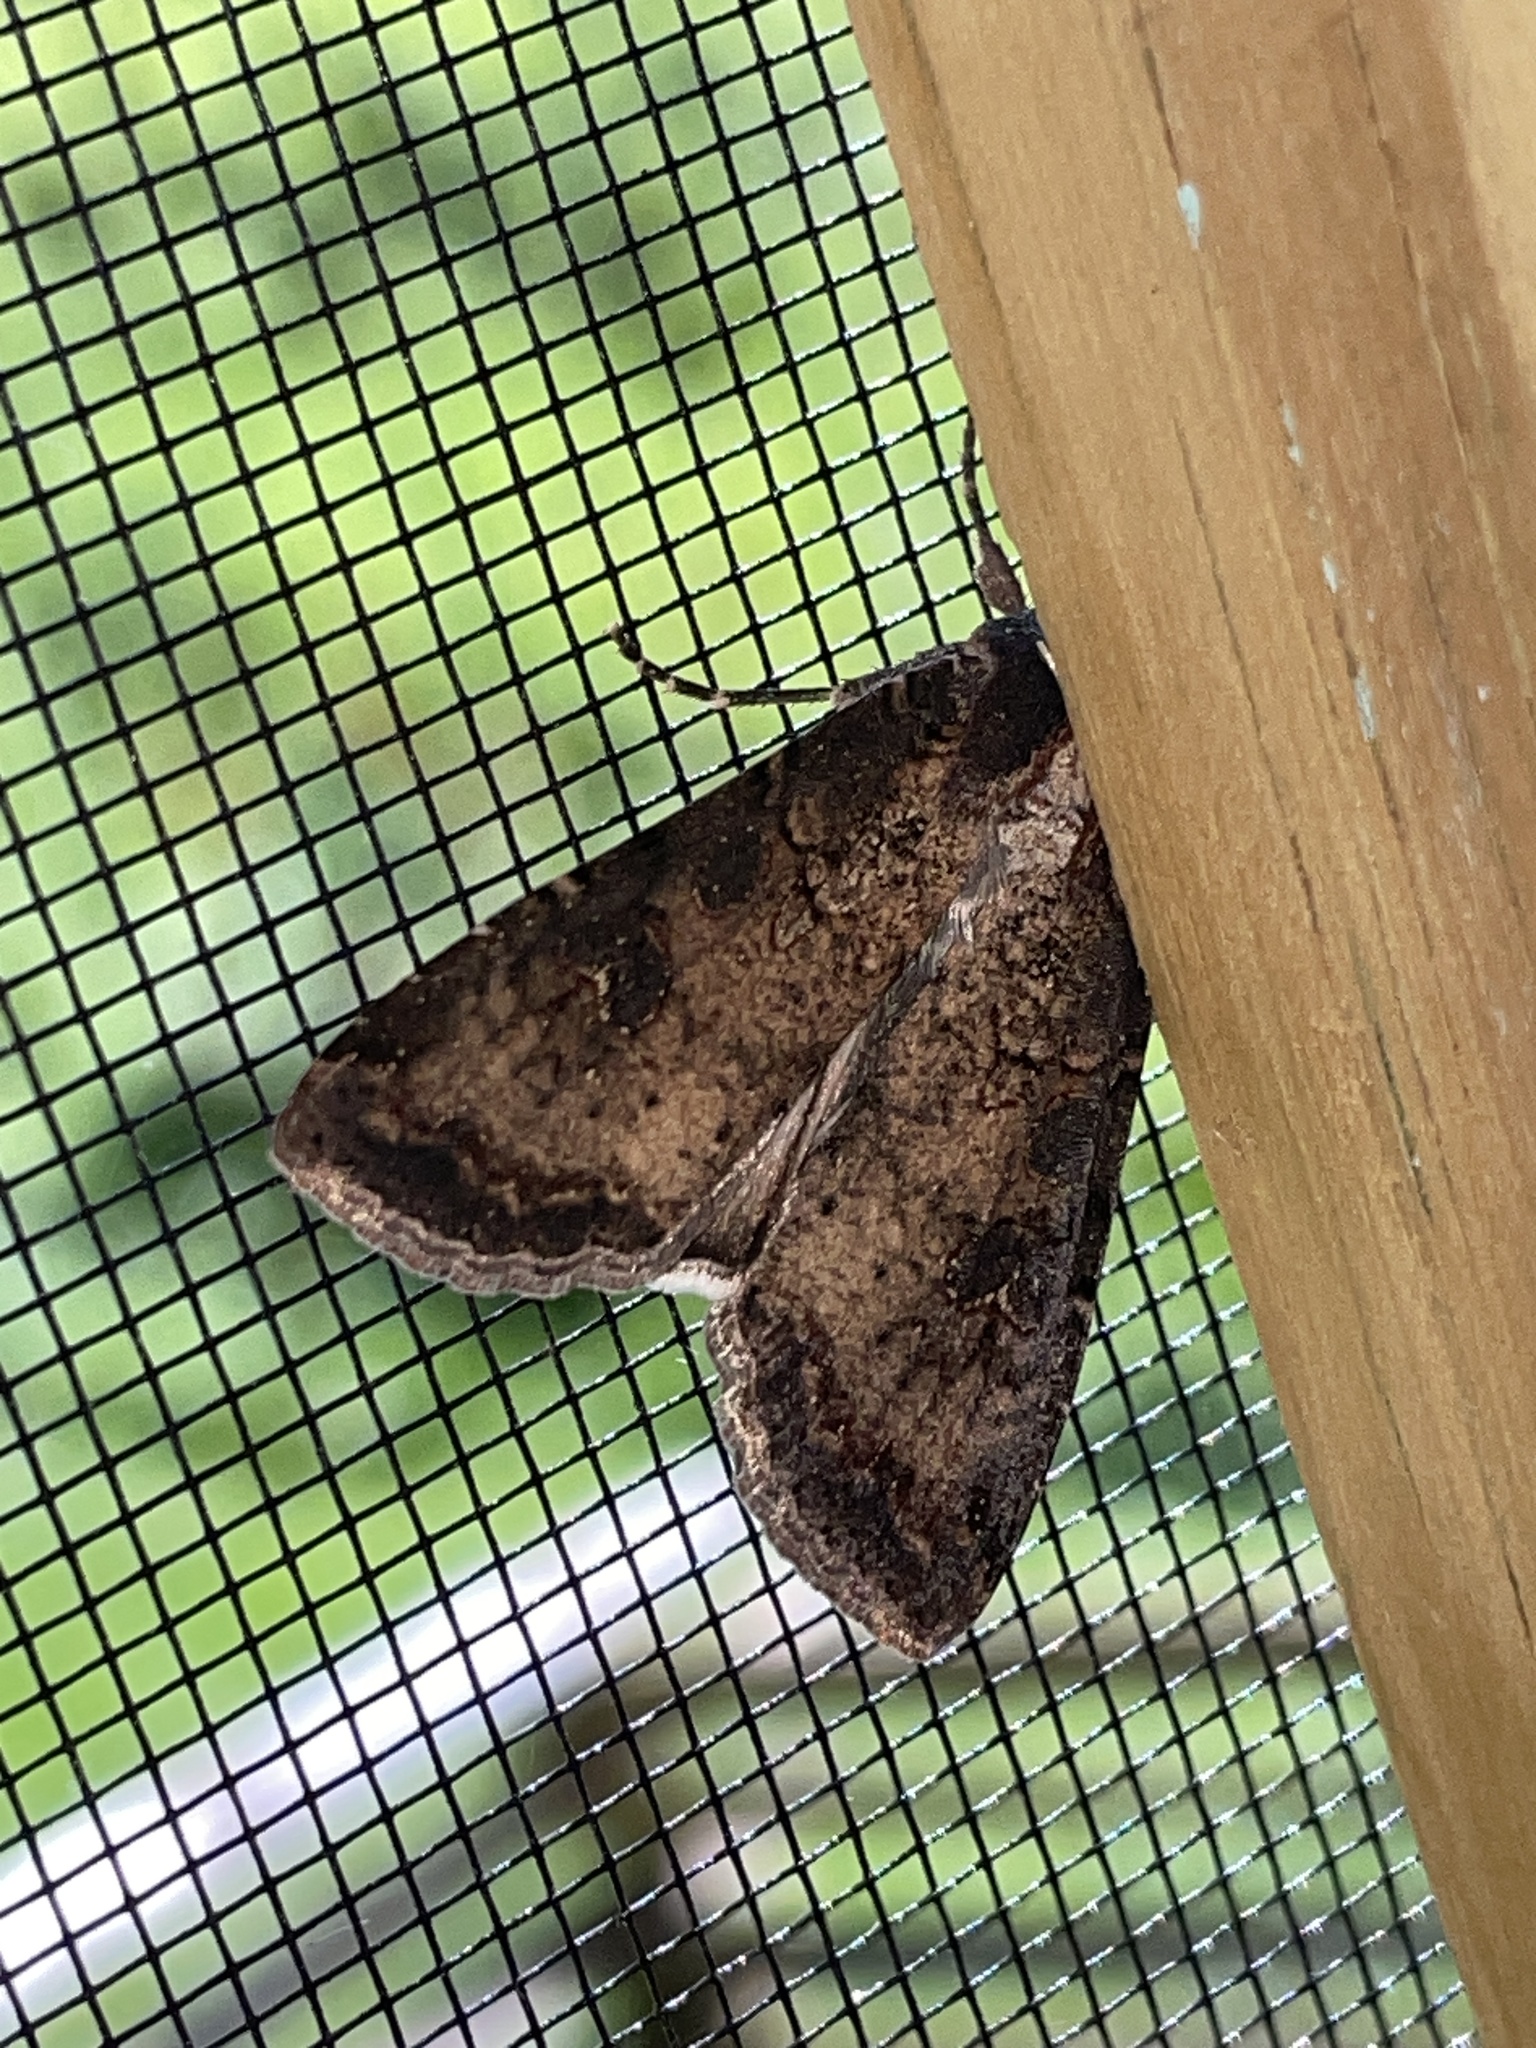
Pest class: cutworms